K. V. Reddy

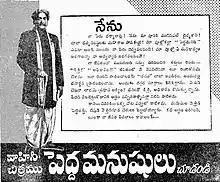
"Pedda Manushulu" poster

After the success of "Pathala Bhairavi", Nagi Reddi asked K. V. Reddy to make another fantasy film for Vijaya Productions. But, after directing two historical films ("Bhakta Pothana, Yogi Vemana") and two fantasy films ("Gunasundari Katha, Pathala Bhairavi" ), K. V. Reddy wanted to make a drama film this time. As B. N. Reddy and K. V. Reddy previously agreed to alternately direct films for Vauhini, K. V. Reddy planned to make his next film on Vauhini Productions banner.